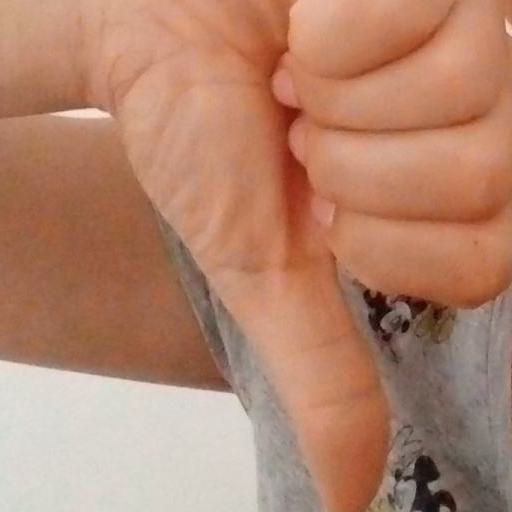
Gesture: dislike